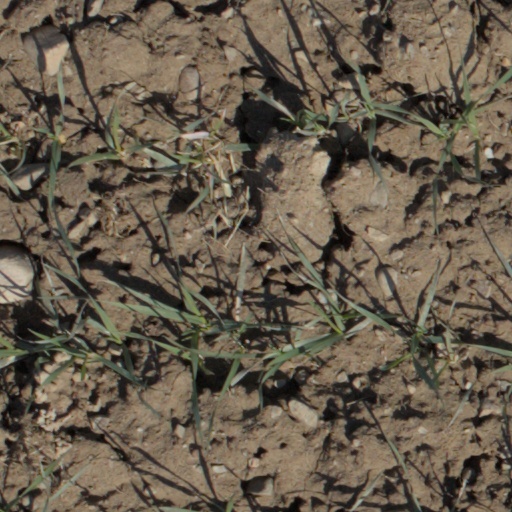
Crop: wheat